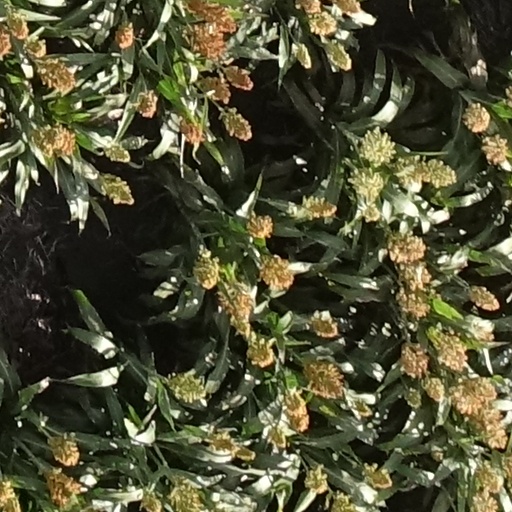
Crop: sorghum